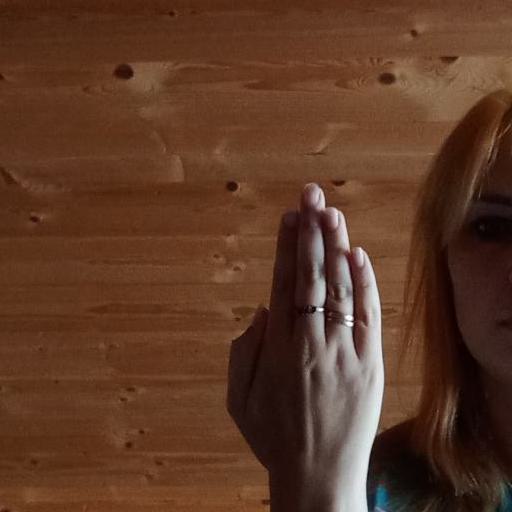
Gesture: stop_inverted